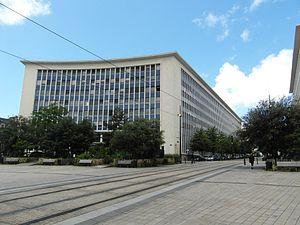
La place de Bretagne est une place du centre-ville de Nantes, en France.